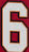
Number: 6